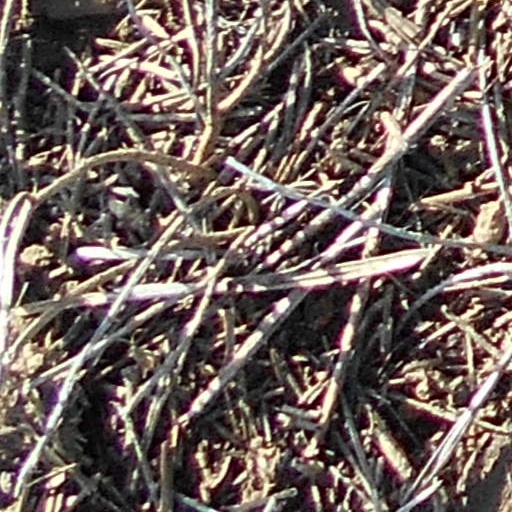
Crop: wheat